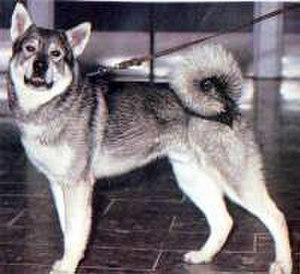
Le chien d'élan suédois ou jämthund est une race de chien originaire de Suède. C'est une race de type spitz à la robe grise utilisée comme chien de chasse au gros gibier, notamment l'élan.